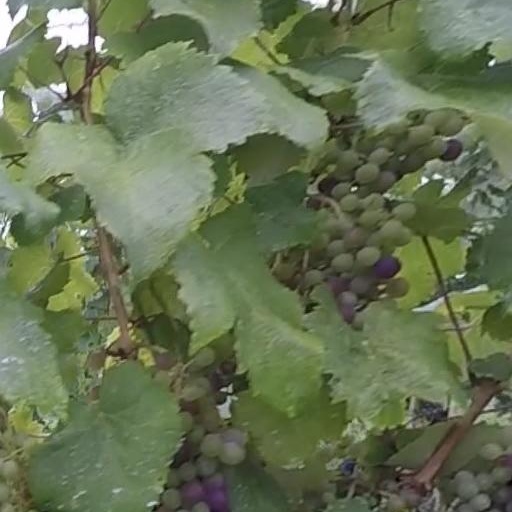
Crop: grape